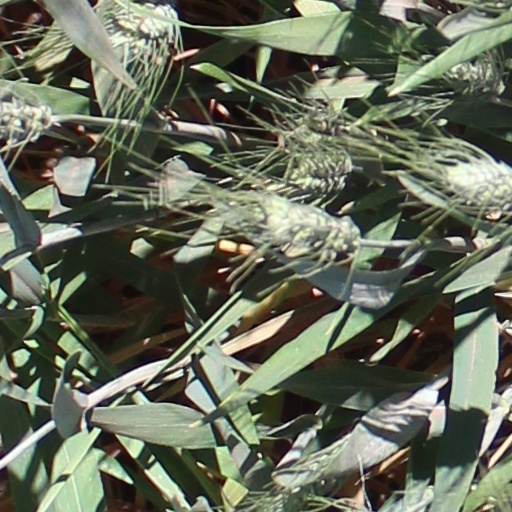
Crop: wheat